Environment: lab
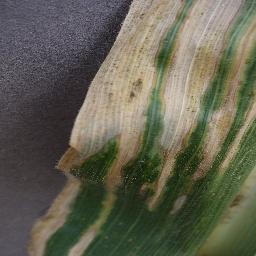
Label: northern_corn_leaf_blight